Jemez Pueblo, New Mexico

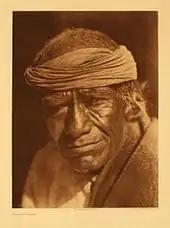
Tuvahe, photographed at Jemez Pueblo by Edward S. Curtis

It is within the Jemez Valley Public Schools school district.